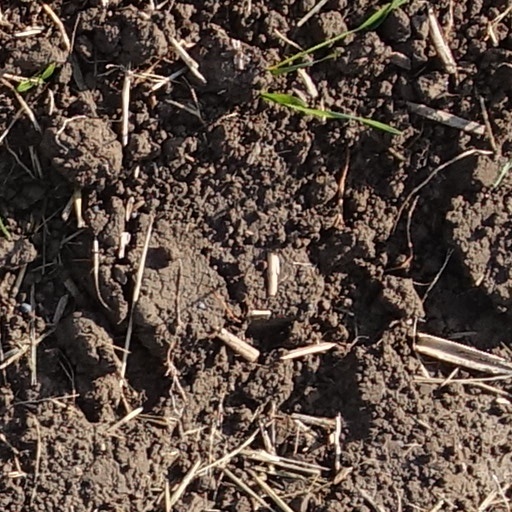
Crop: wheat